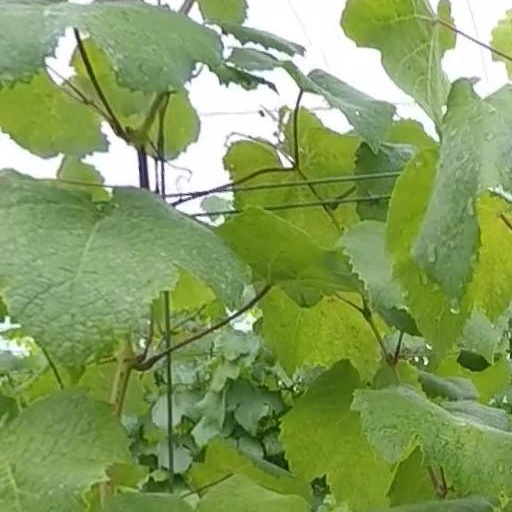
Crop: grape